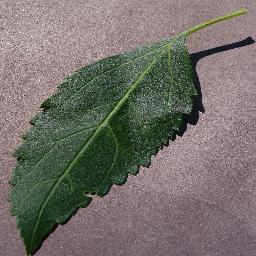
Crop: cherry
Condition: (including_sour)_healthy